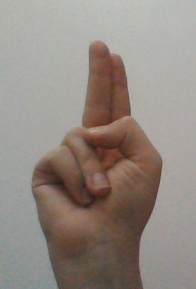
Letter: taa